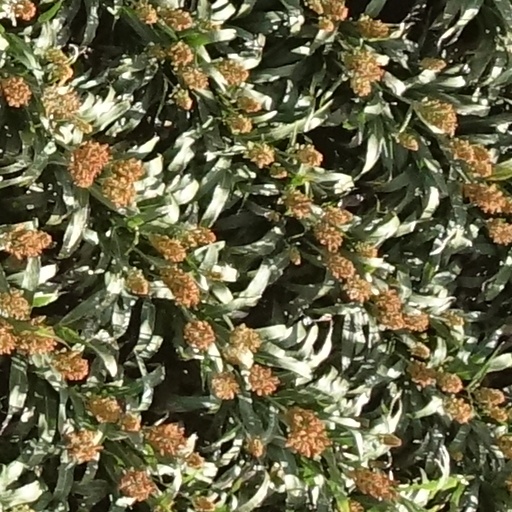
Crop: sorghum